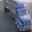
Label: truck